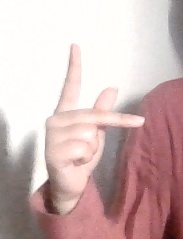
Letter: dha